USU Eastern Prehistoric Museum

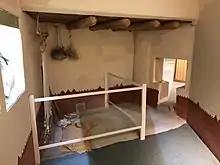
Reconstruction of an "apartment" of the Blanding cliff-dwelling.

The Prehistoric Museum, USU-Eastern, formerly known as the College of Eastern Utah Prehistoric Museum, is a museum accredited by the American Alliance of Museums located in Price, Utah. The museum seeks to promote public understanding of prehistory through interpretive exhibits, educational programs, collections, and research. The museum is located near many paleontological and archaeological sites in a region known as Castle Country, notably in the San Rafael Swell and nearby canyons throughout the Book Cliffs area such as Nine Mile Canyon and Range Creek Canyon.